Phra Nang Klao Bridge

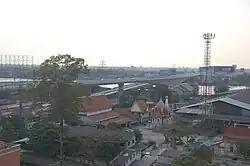
Phra Nang Klao Bridge (below)

Phra Nang Klao Bridge is a 4-lane bridge over Chao Phraya River in the area of Mueang Nonthaburi District, Nonthaburi Province.